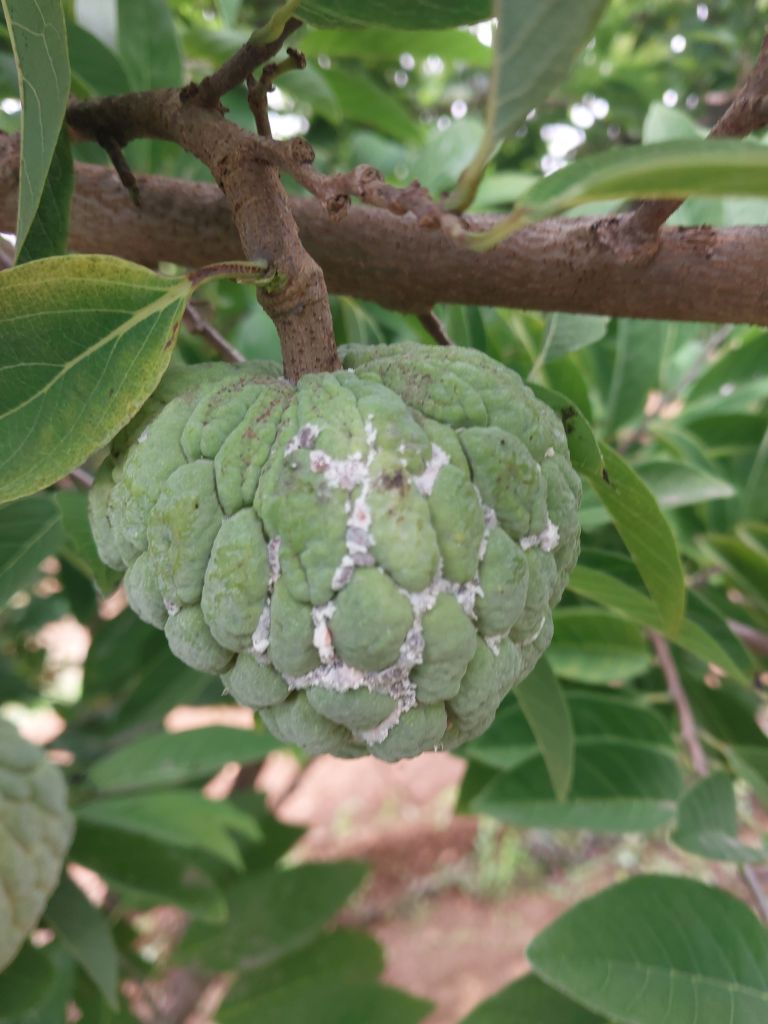
Disease label: Mealy Bug